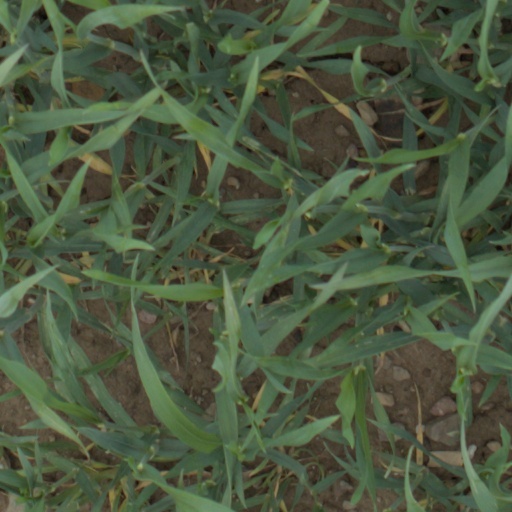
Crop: wheat